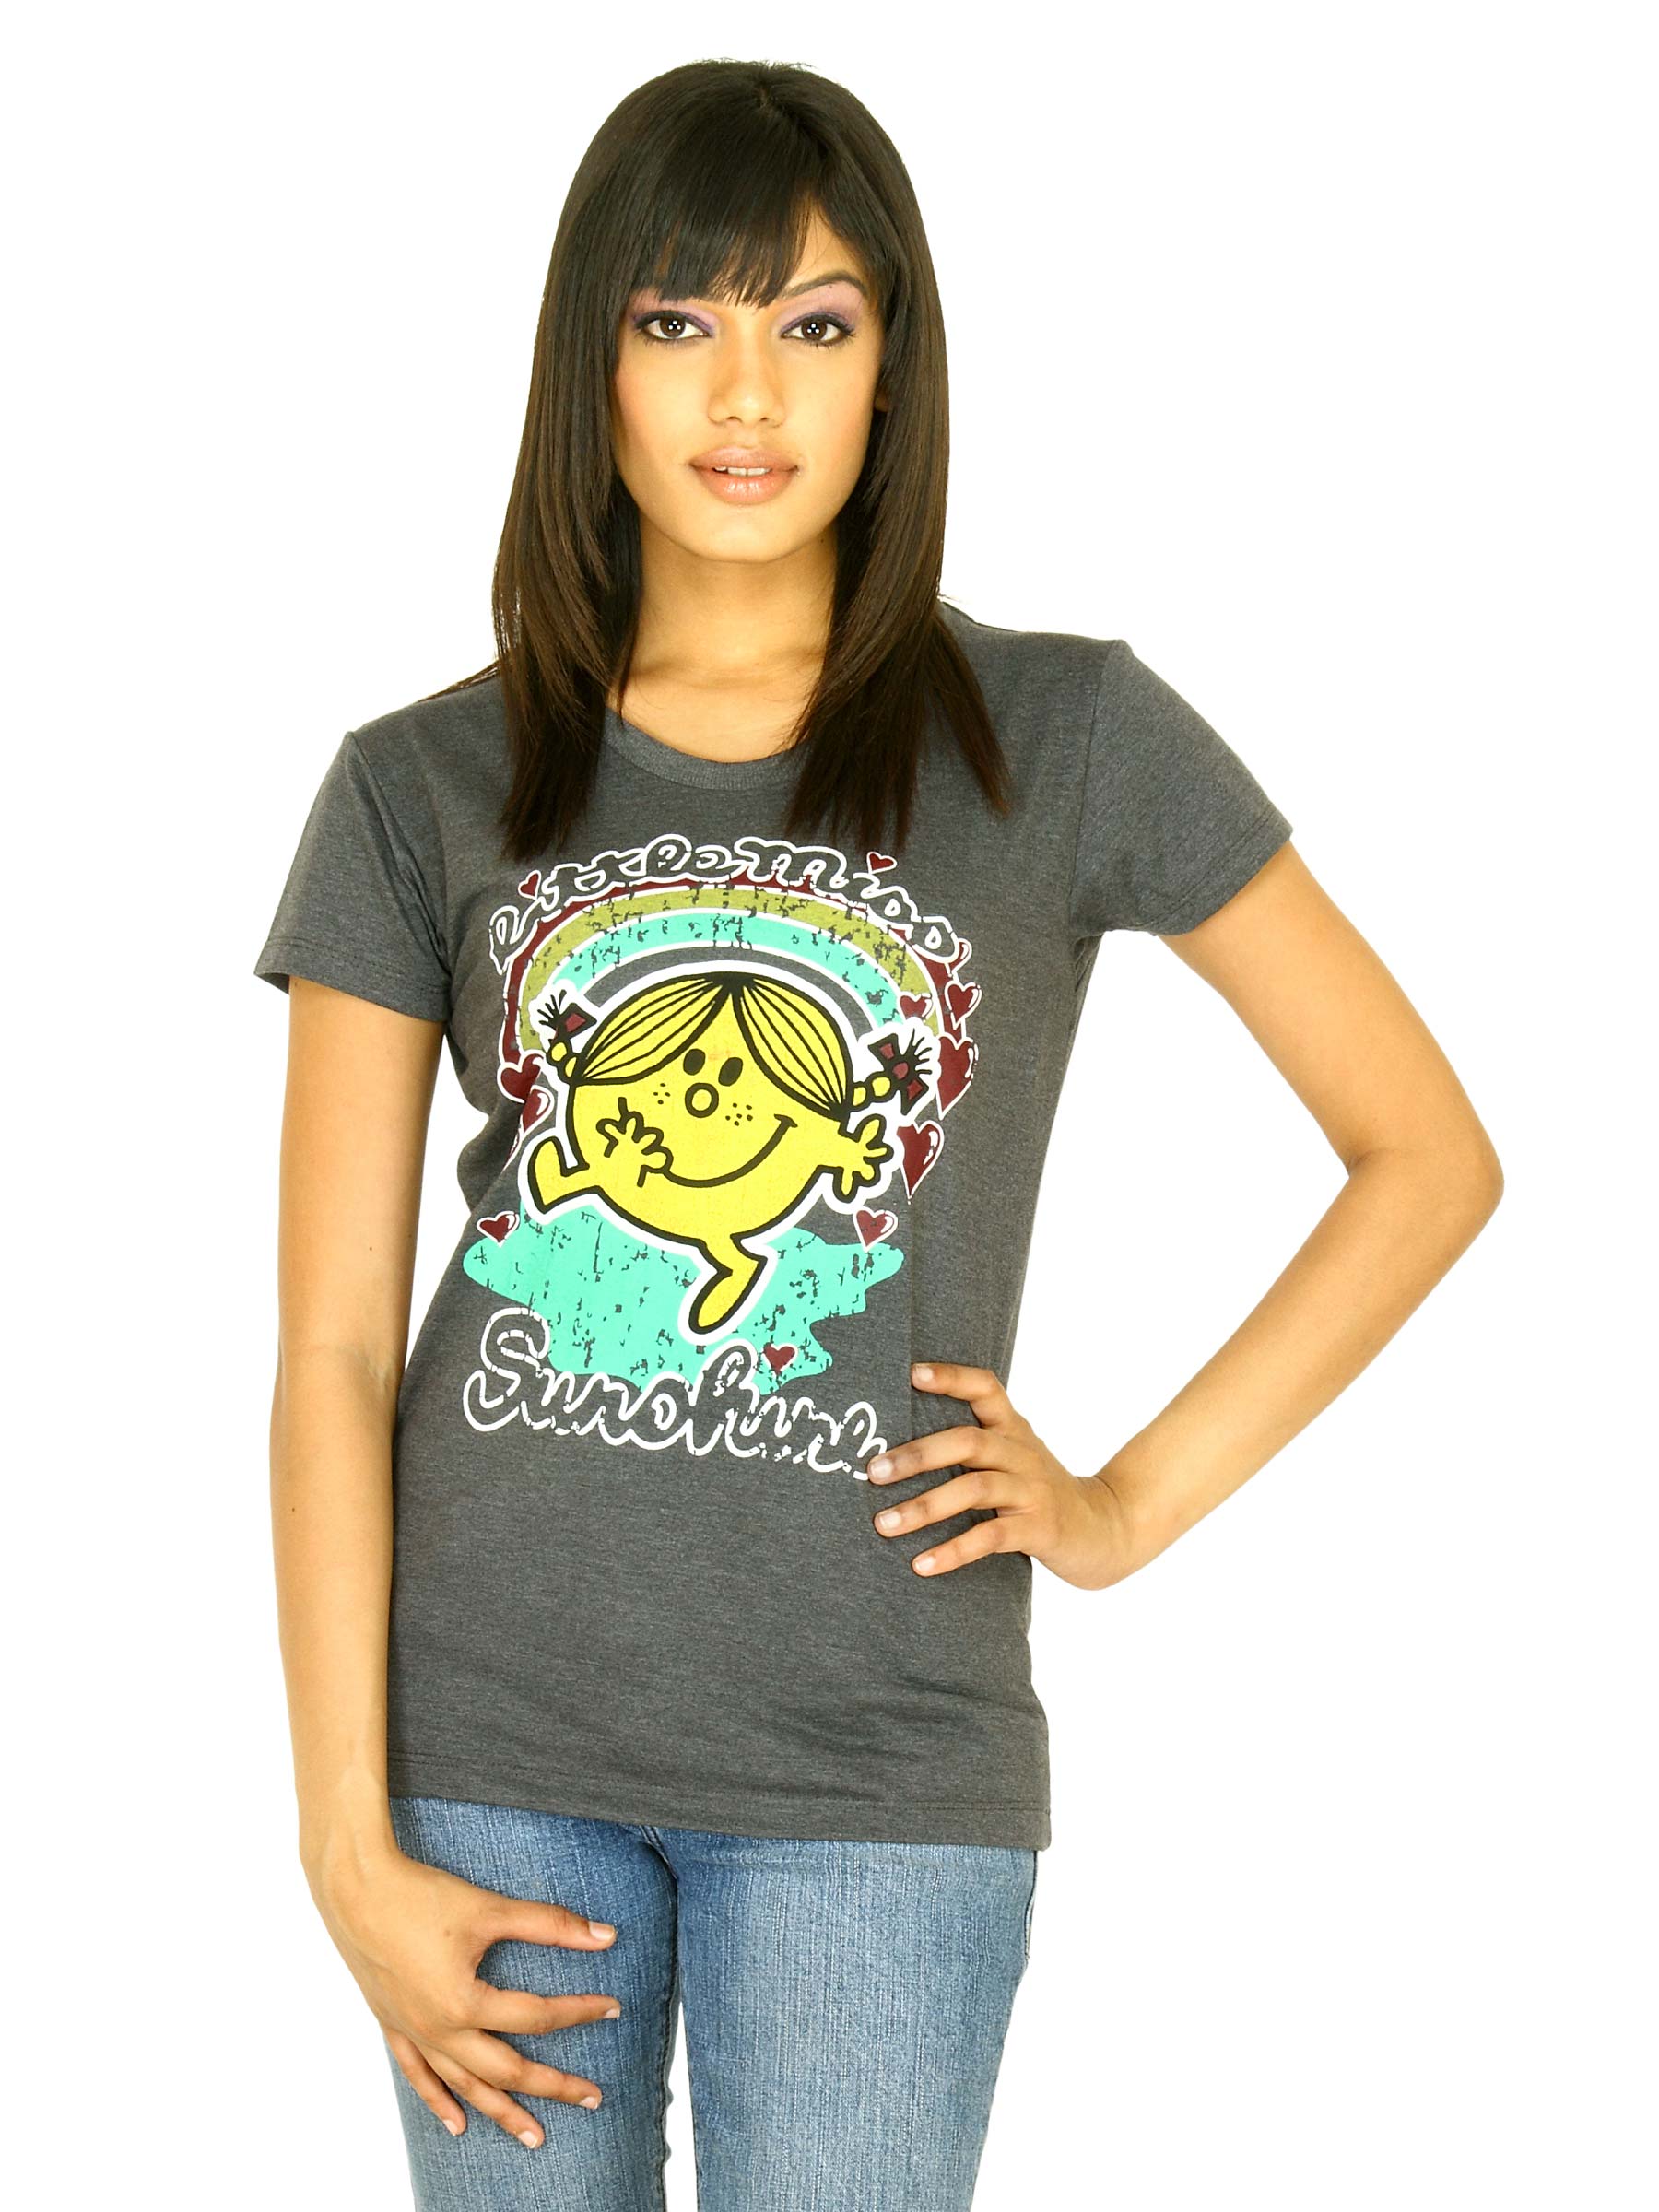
Little Miss Women Printed Grey T-shirt
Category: Apparel / Topwear / Tshirts
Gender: Women
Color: Grey
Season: Fall 2011
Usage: Casual